Question: Please indicate a possible affordance area of the bed that can be used for sleeping
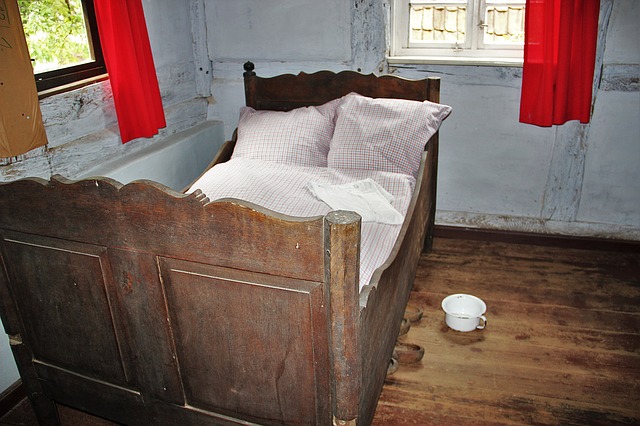
Answer: [113.5, 96.5, 449.5, 293.5]